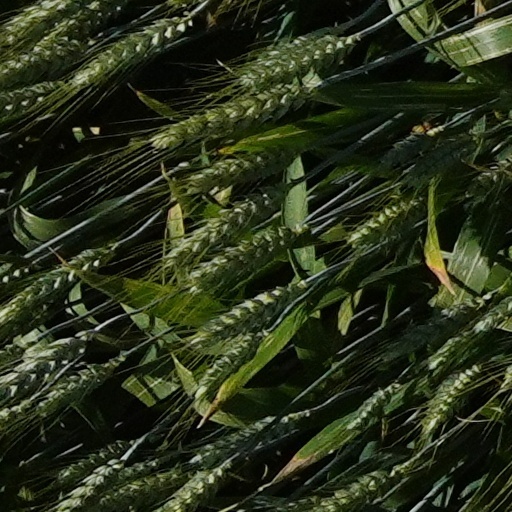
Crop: wheat